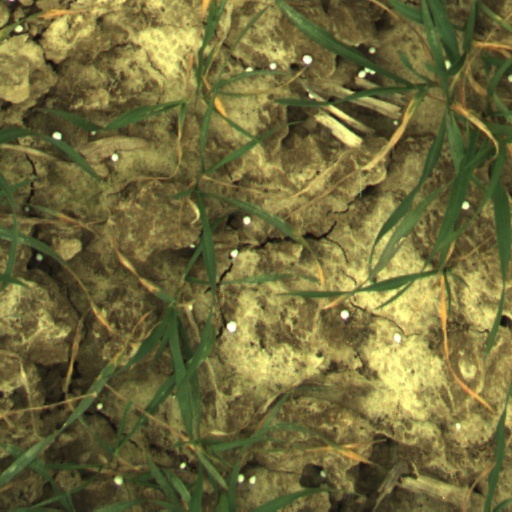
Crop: wheat